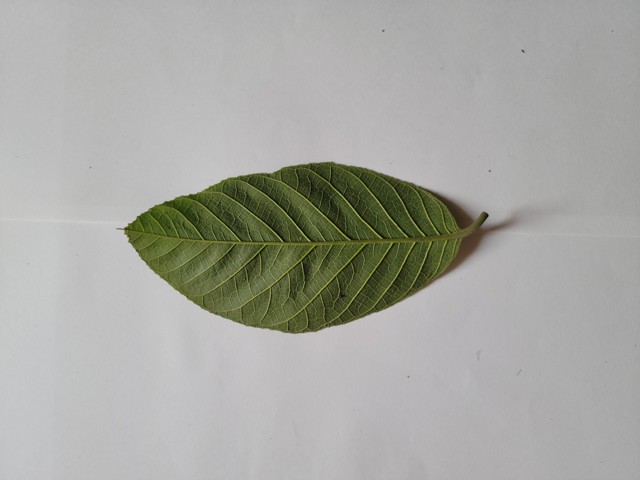
Plant: chapalish